National War Memorial (Canada)

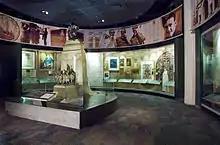
The original model submitted by Vernon March for the war memorial competition, on display at the Canadian War Museum.

Over two years, the parameters for the competition were created by a team consisting of, among others, the Deputy Minister of Public Works, J. B. Hunter, who had experience with the process of creating numerous memorials in Canada; Eric Brown, former Director of the National Gallery of Canada and a member of the Canadian War Artists Advisory Committee; and Colonel H. C. Osborne, who acted as Honorary Secretary of the Canadian Battlefields Memorials Commission. On 12 February 1925, design proposals were sought, with a budget for the monument set at $100,000. Entrants were limited to residents of the British Empire who were British subjects or who were citizens of allied nations. The competition regulations outlined the monument was intended to not be simply a tribute to those who contributed to Canada's effort in the First World War, but also an expression of the nation's character. It was to evoke "the spirit of heroism, the spirit of self-sacrifice, the spirit of all that is noble and great that was exemplified in the lives of those sacrificed in the Great War, and the services rendered by the men and women who went overseas." The competition brief explained "[w]hile the spirit of victory is essential it should be expressed so as to not only immortalize Canada's defenders but convey a feeling of gratitude that out of this great conflict a new hope has sprung for future prosperity under peaceful conditions." Absent from the document was a reference to the Empire, focusing only on Canada and its efforts. This illustrated the desire for the war memorial to be a marker of Canada's attainment of nationhood.